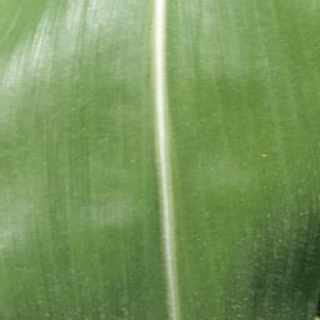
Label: healthy_corn